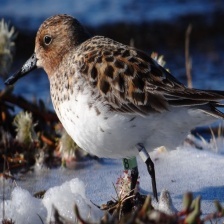
Species: SPOON BILED SANDPIPER
Scientific name: CALIDRIS PYGMAEA
ImageNet parent category: red-backed_sandpiper